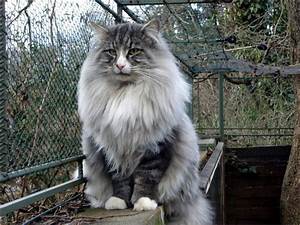
Label: gatto